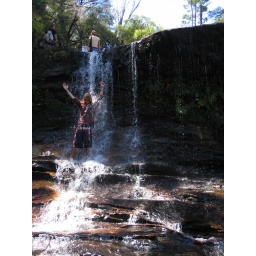
The son of God standing in a Waterfall in the Blue Mountains